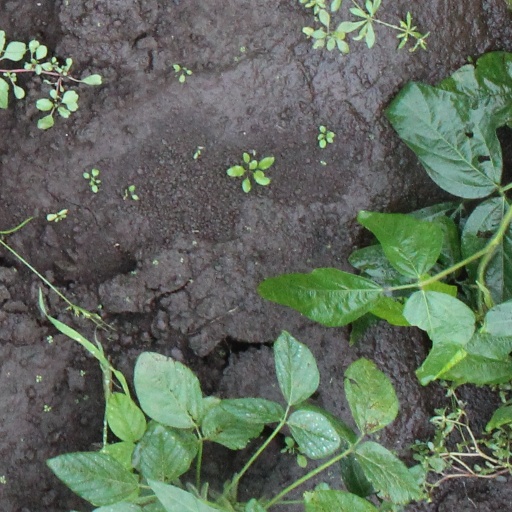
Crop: soybean